Narco-submarine

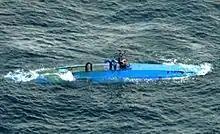
A narco-submarine moments before being intercepted by the United States Navy (August 2007).

The western Colombian shore is ideal for smuggling. Of the two tons of cocaine coming out of Colombia daily, about a third leave via the Pacific coast in semi-submersibles. Homeland Security estimate submarines carry one-third of smuggled maritime goods to United States customers, while claiming they "are clueless" about the rest.